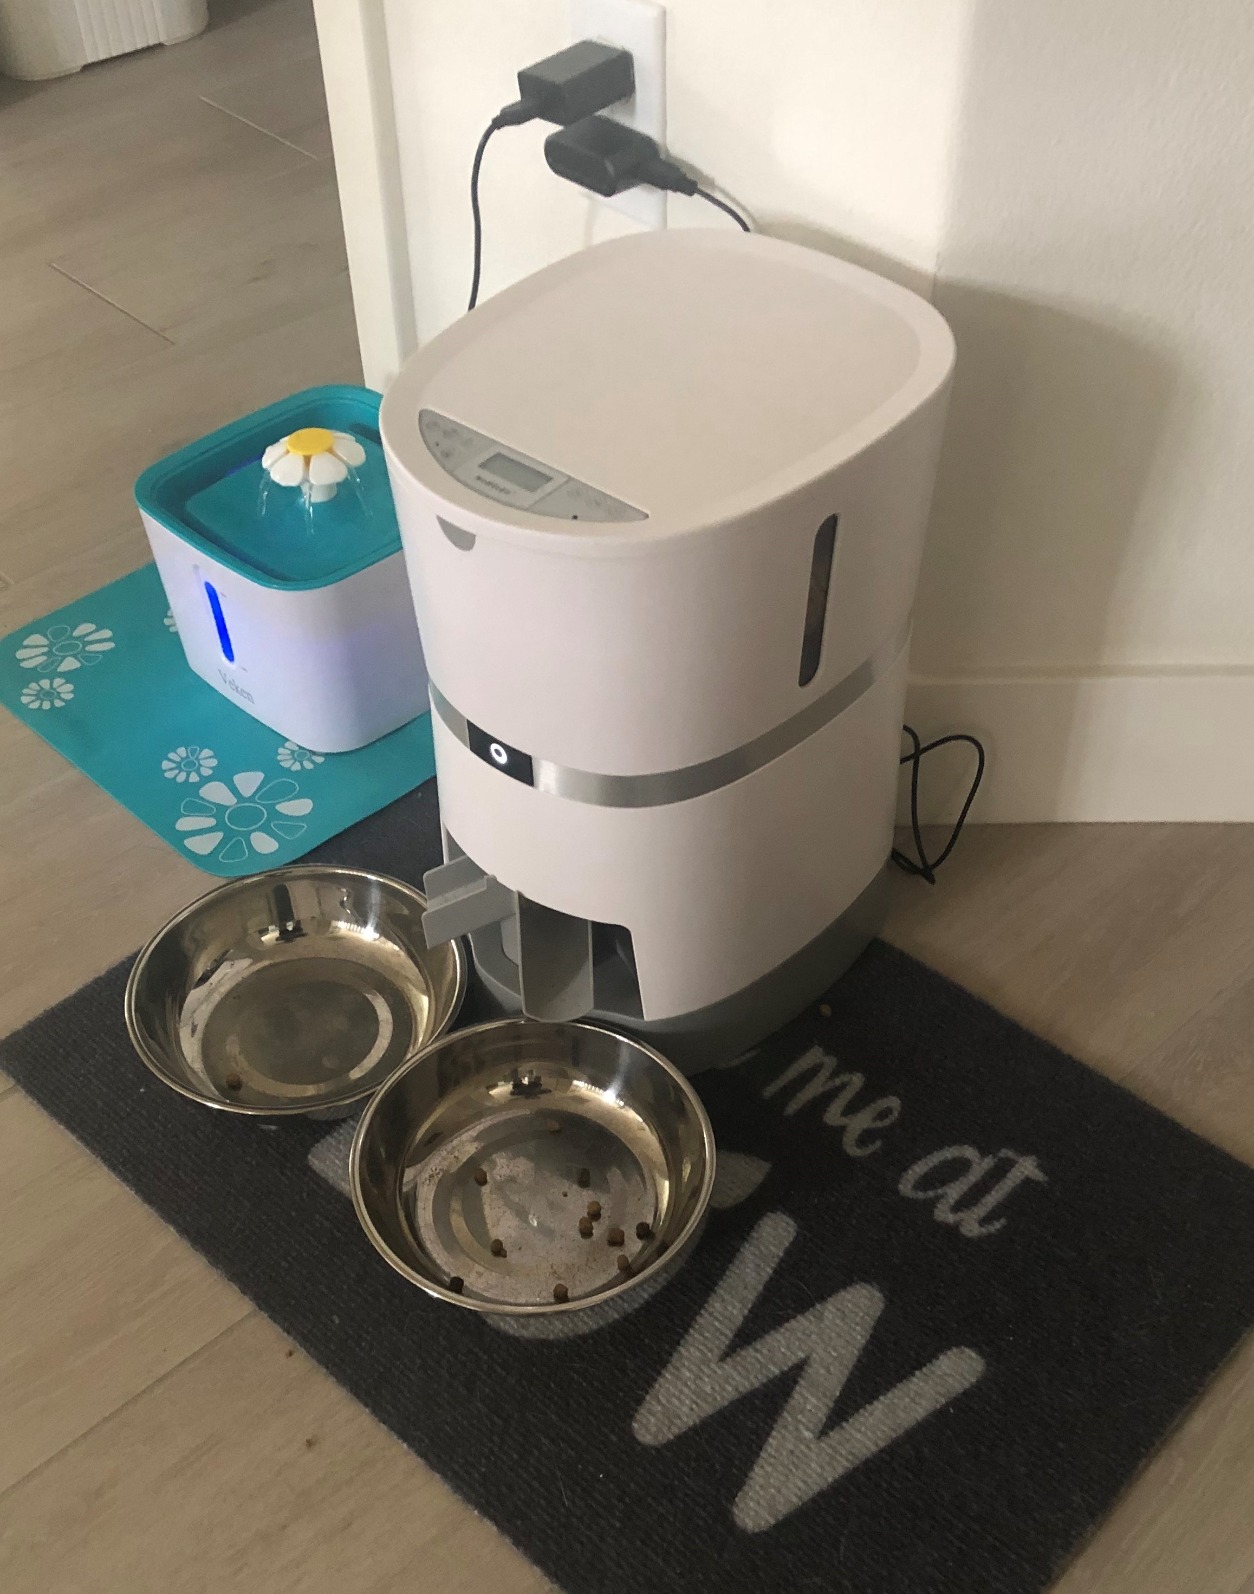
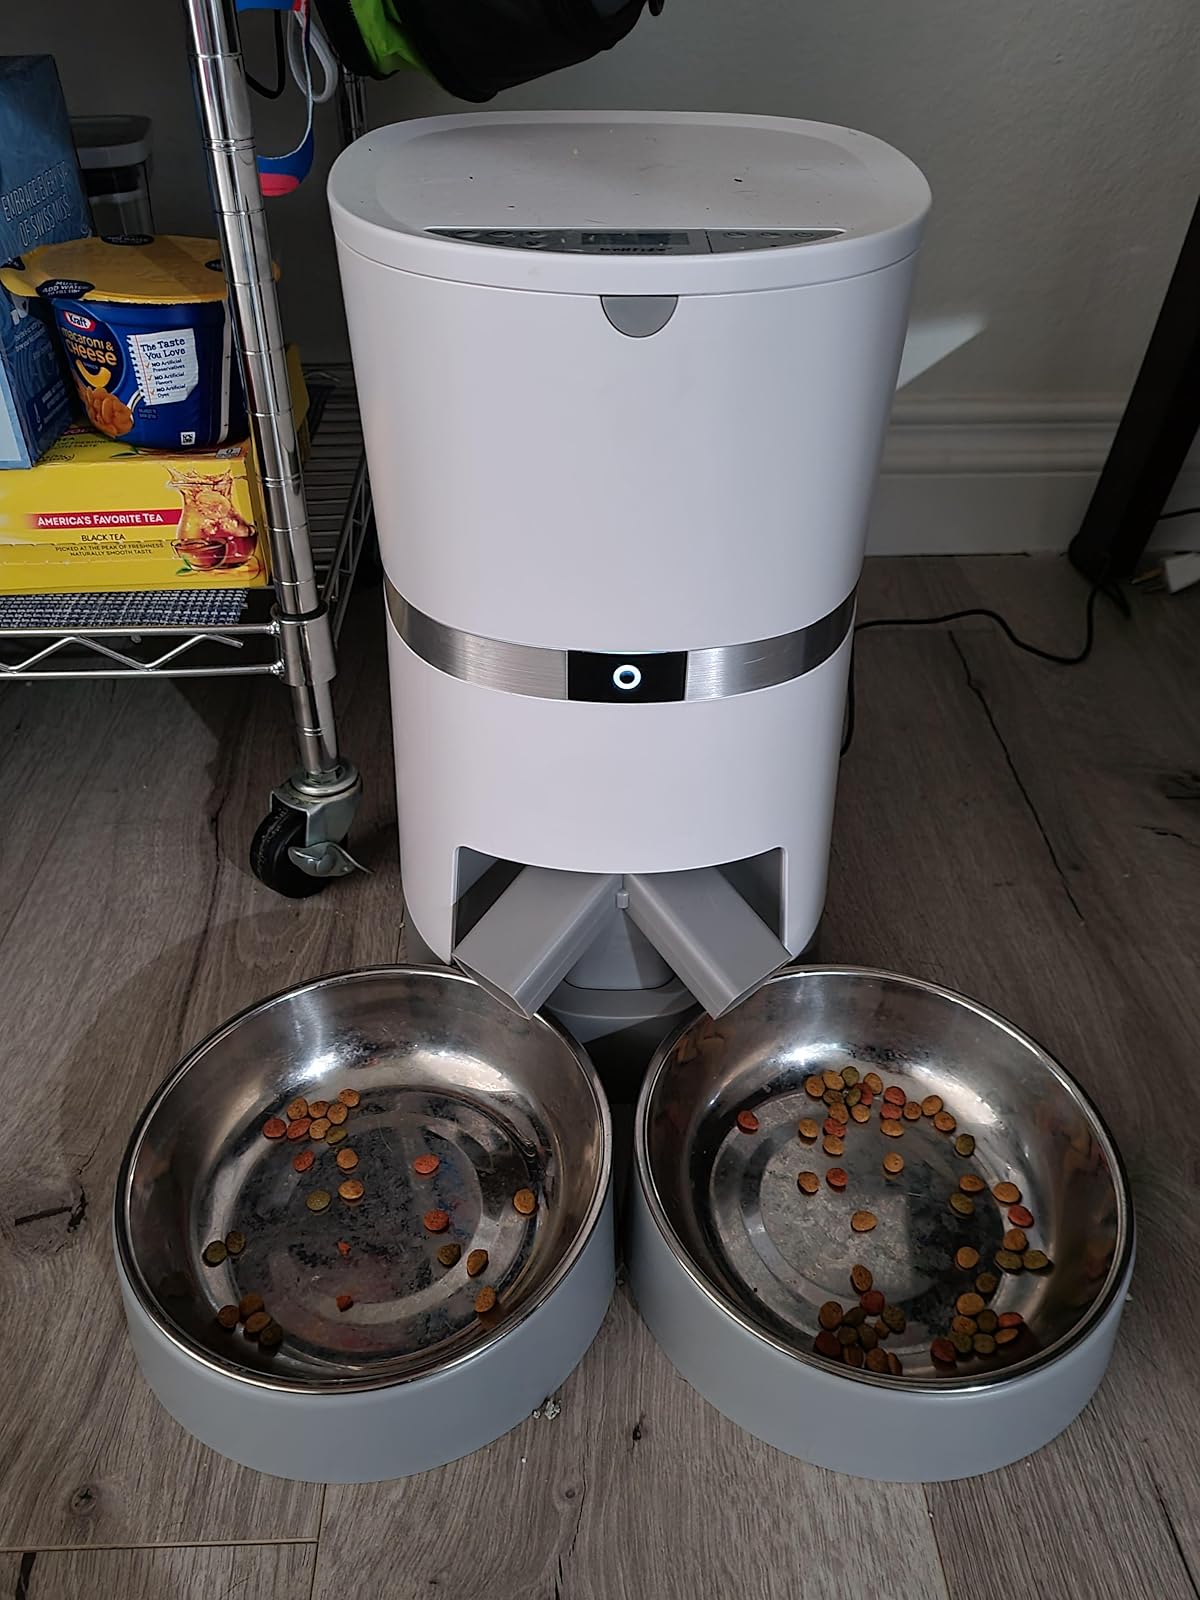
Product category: items_feeder
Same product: yes